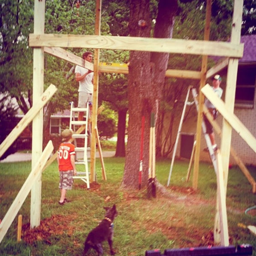
a house built around a tree